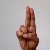
The image shows a hand gesture representing the letter 'U' in Indian Sign Language.